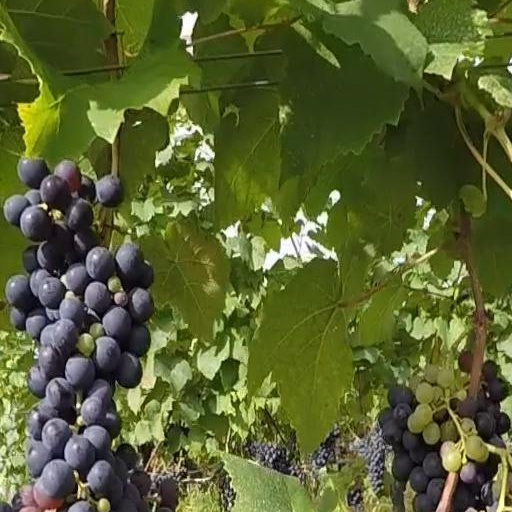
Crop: grape